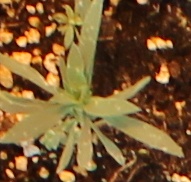
Label: Kochia